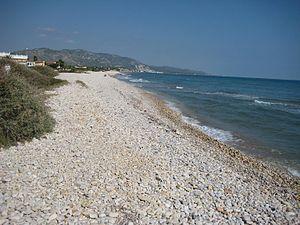
Alcossebre, en valencien et officiellement Alcocebre en castillan, est une zone habitée touristique située sur le territoire de la commune d'Alcalà de Xivert dans la province de Castellón, en Communauté valencienne, en Espagne. Cette zone est composée de plusieurs centres habités, dont les centres anciens de Alcossebre et de Cap i Corp, et de zones aménagées récemment comme Las Fuentes et el Pinar.
Alcalà de Xivert, en valencien et officiellement, est une commune d'Espagne de la province de Castellón dans la Communauté valencienne. Elle est située dans la comarque du Baix Maestrat et dans la zone à prédominance linguistique valencienne.